Burn (2012 film)

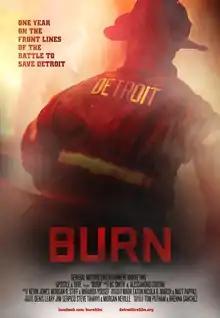
Film poster

BURN: One Year on the Frontlines of the Battle to Save Detroit is a 2012 American documentary film, produced and directed by Tom Putnam and Brenna Sanchez. It focuses on Engine Company 50 of the Detroit Fire Department, and the city of Detroit as it faces an economic collapse and rising arson and fire rates. The film was executive produced by Denis Leary and Jim Serpico through their production company, Apostle, as well as Steve Tihanyi and Morgan Neville.